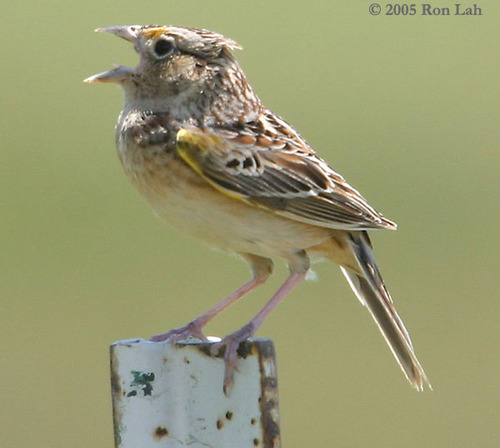
the bird has a skinny pink tarsus and a short throat.
a small bird with a cream colored base, yellow underneath its wings, black wings with white edges and one white wing bar, this bid additionally has multi colored spots in white, reddish brown and grey on the rest of its body.
a small bird that is brown and white with yellow under its wings.
this black, brown and white speckled bird has a pink tarsus and feet.
this bird is brown and white in color with a brown beak, and white eye rings.
a small bird with white, black and grey secondaries, yellow flank, and cream and orange on its belly
this bird has wings that are brown and has a white belly
this is a small gray and light brown bird with yellow coverts and a white abdomen.
this bird has a short bill and white, brown, black markings on its body.
the bird has a row of yellow feathers on its wings and a beige stomach and a brown and black feather pattern.
Species: Grasshopper Sparrow